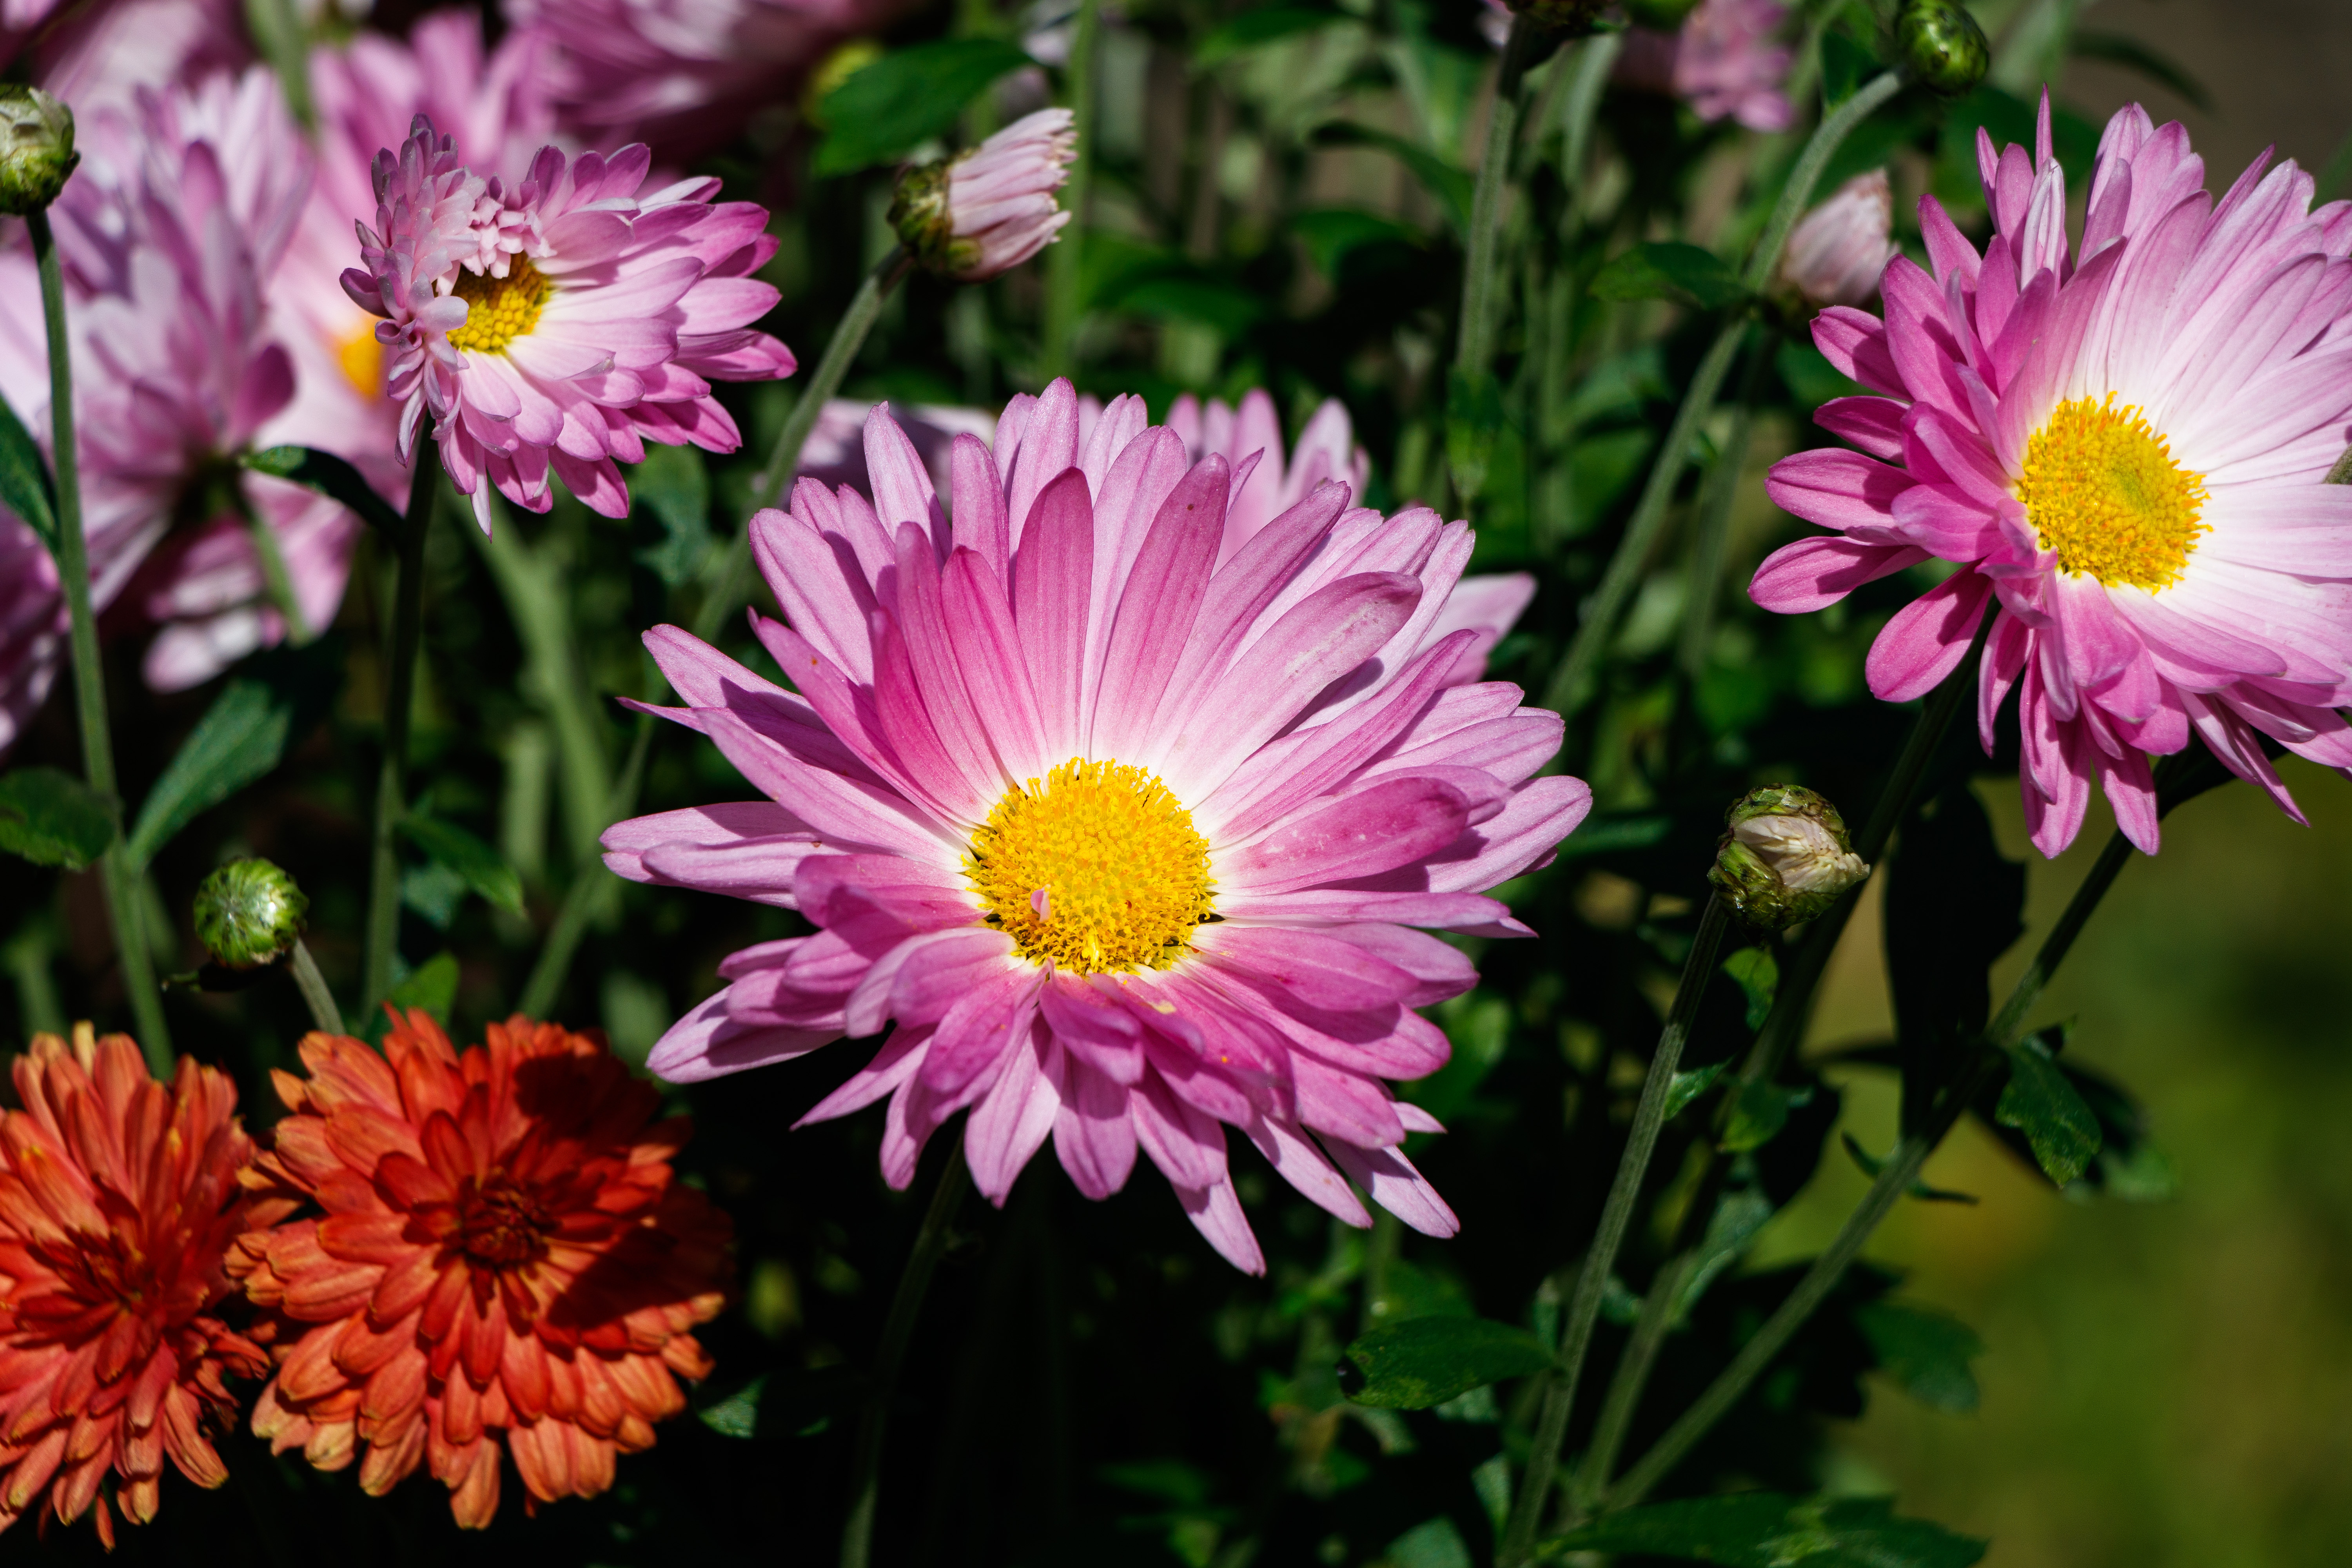
flowers, petals, nature, colorful, flower, flower garden, smell, living, happiness, summer, bloom, plants, garden, village, rural area, petal, plant, purple, botany, flowering plant, groundcover, annual plant, daisy family, pollen, wildflower, aster, herbaceous plant, perennial plant, floristry, plant stem, marguerite daisy, Pedicel, ice plant family